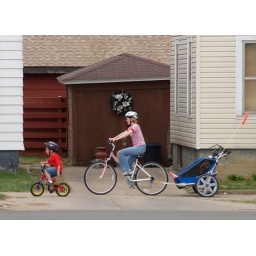
Woman enjoying a bike outing with her young son and daughter in La Crosse, Wisconsin.